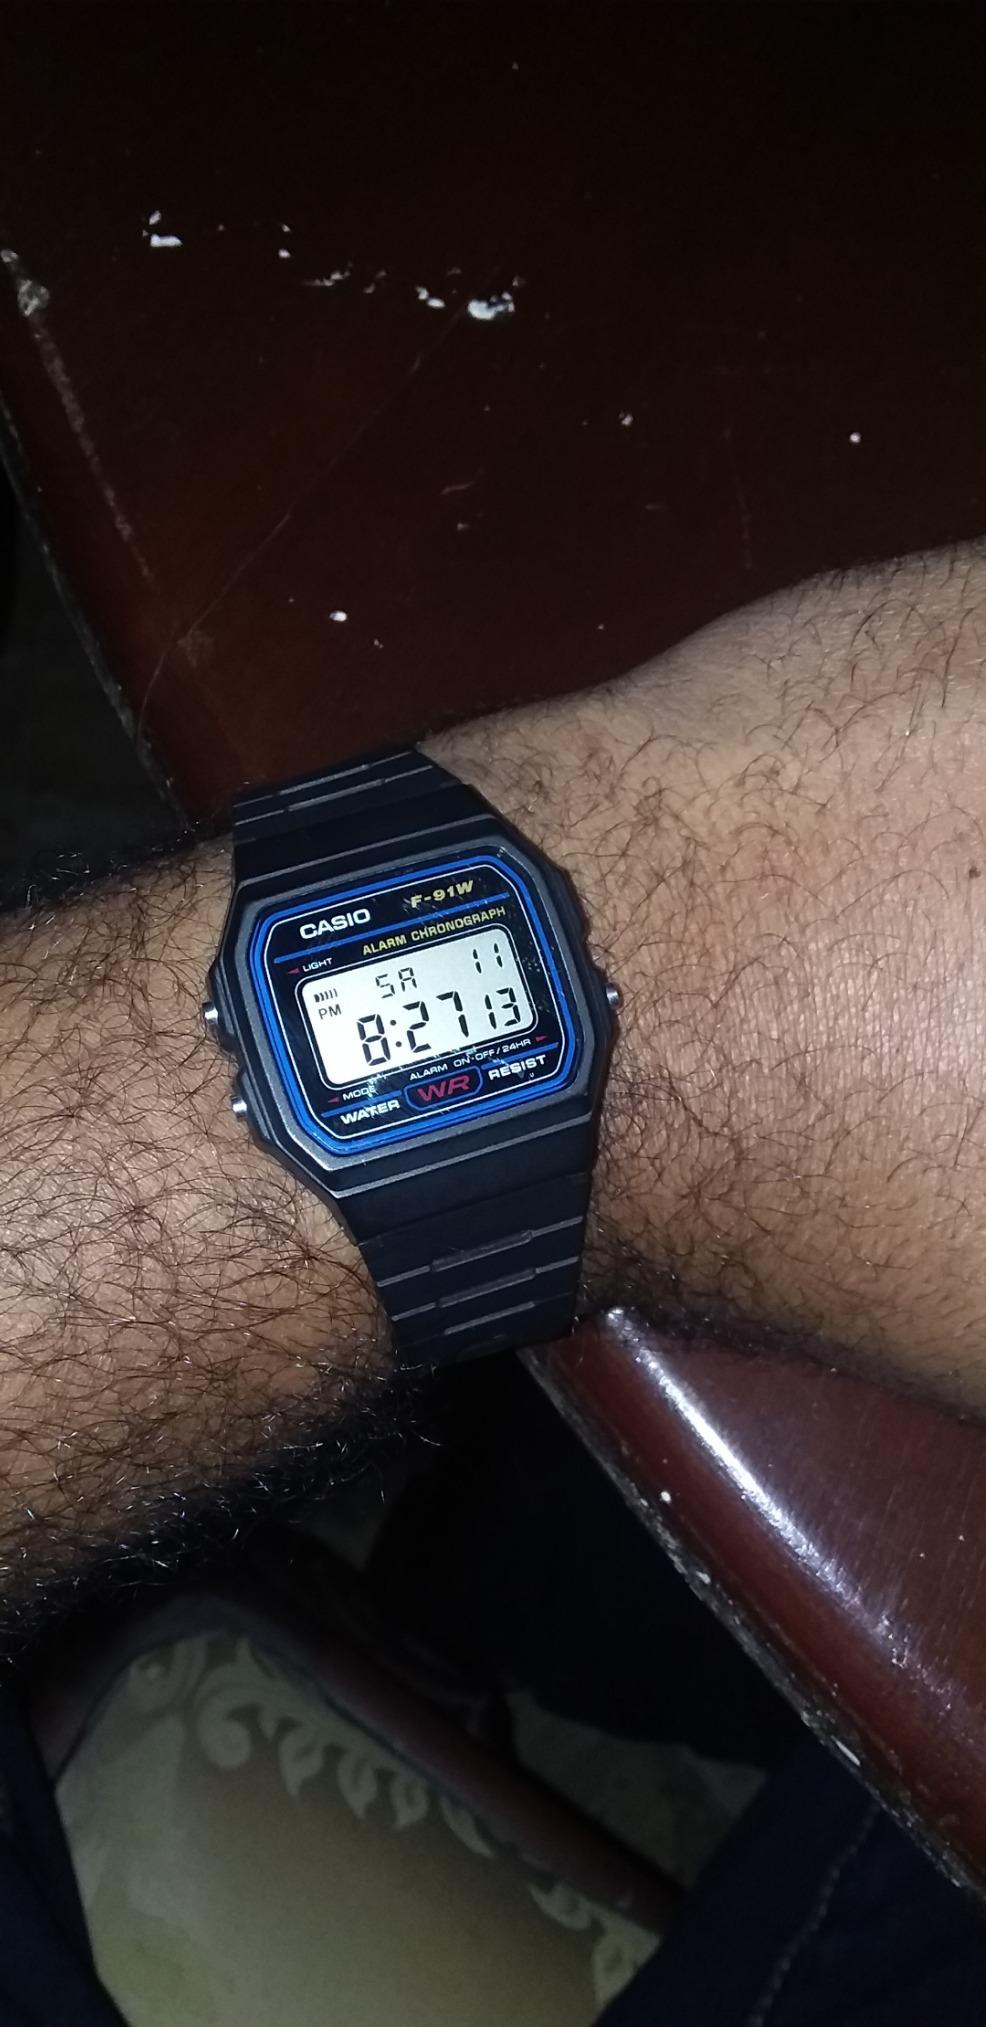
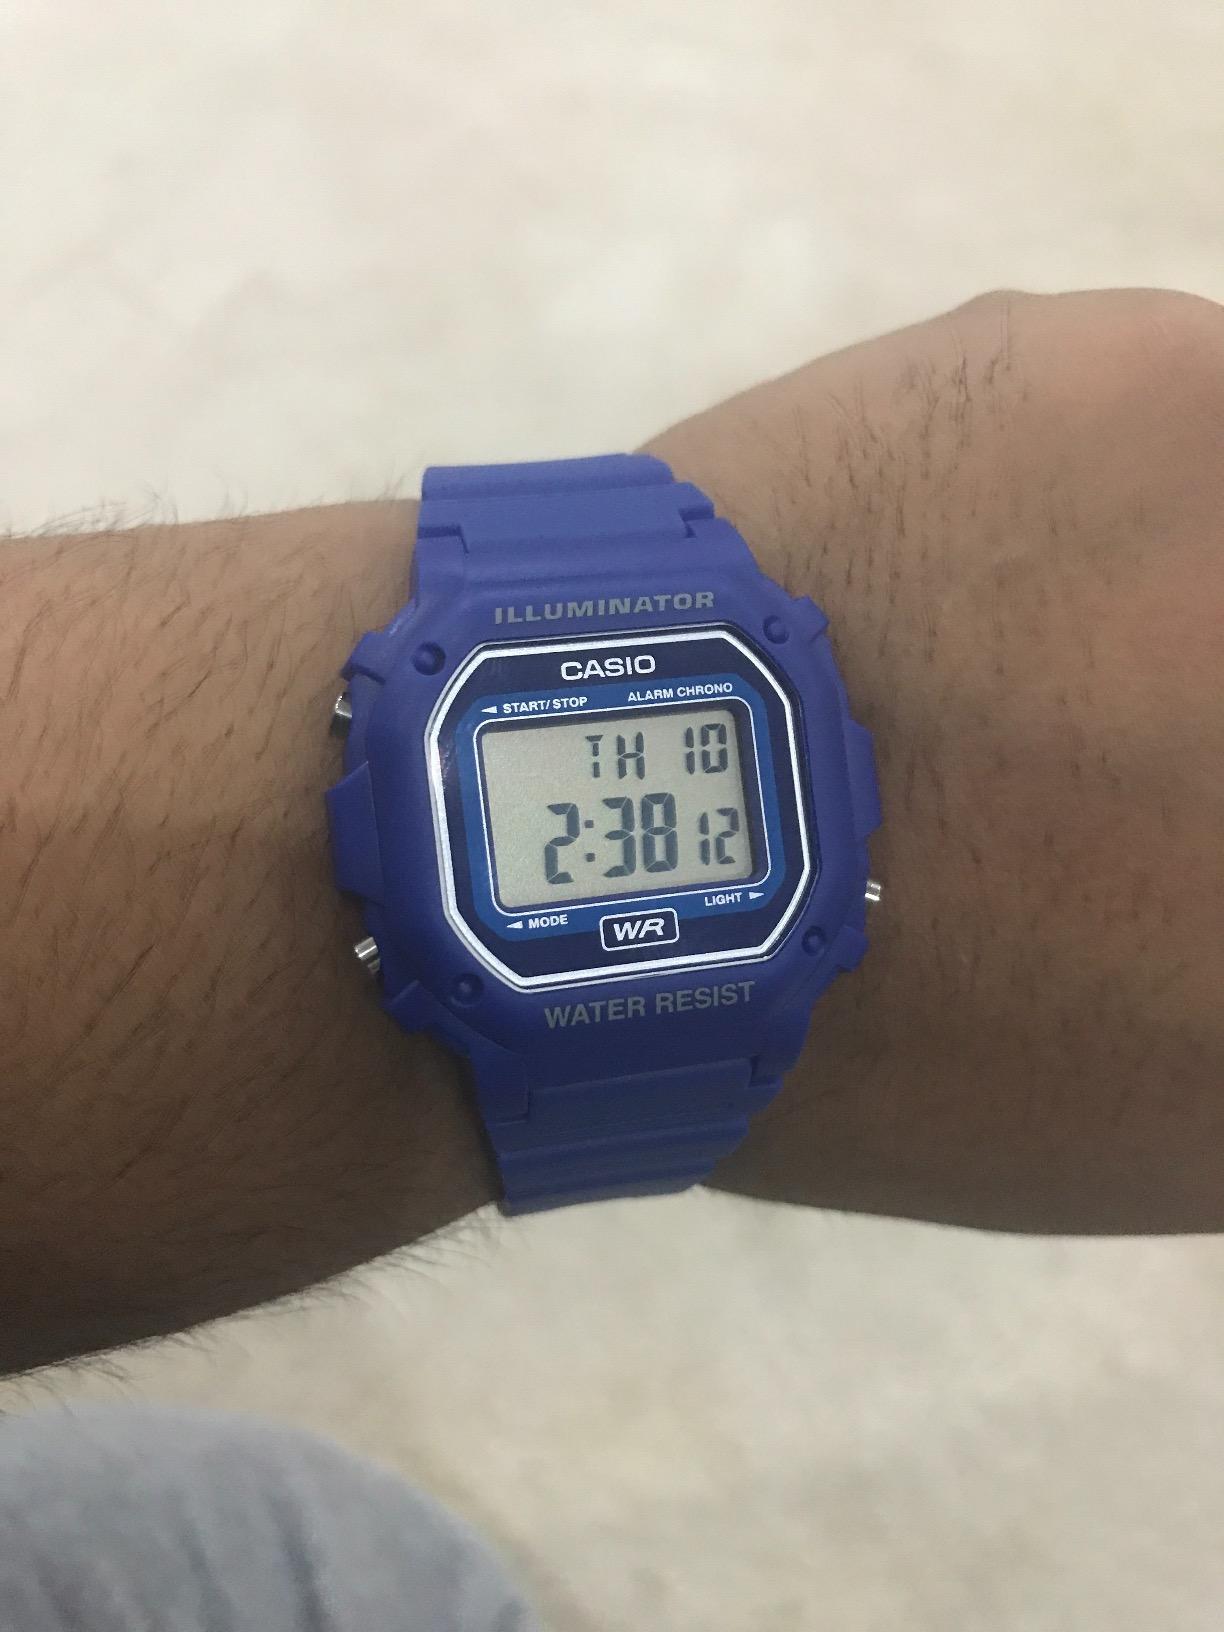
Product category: accessories_watch
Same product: no